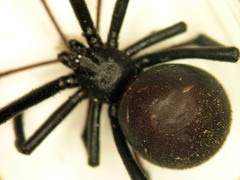
Species: Lactrodectus_hesperus